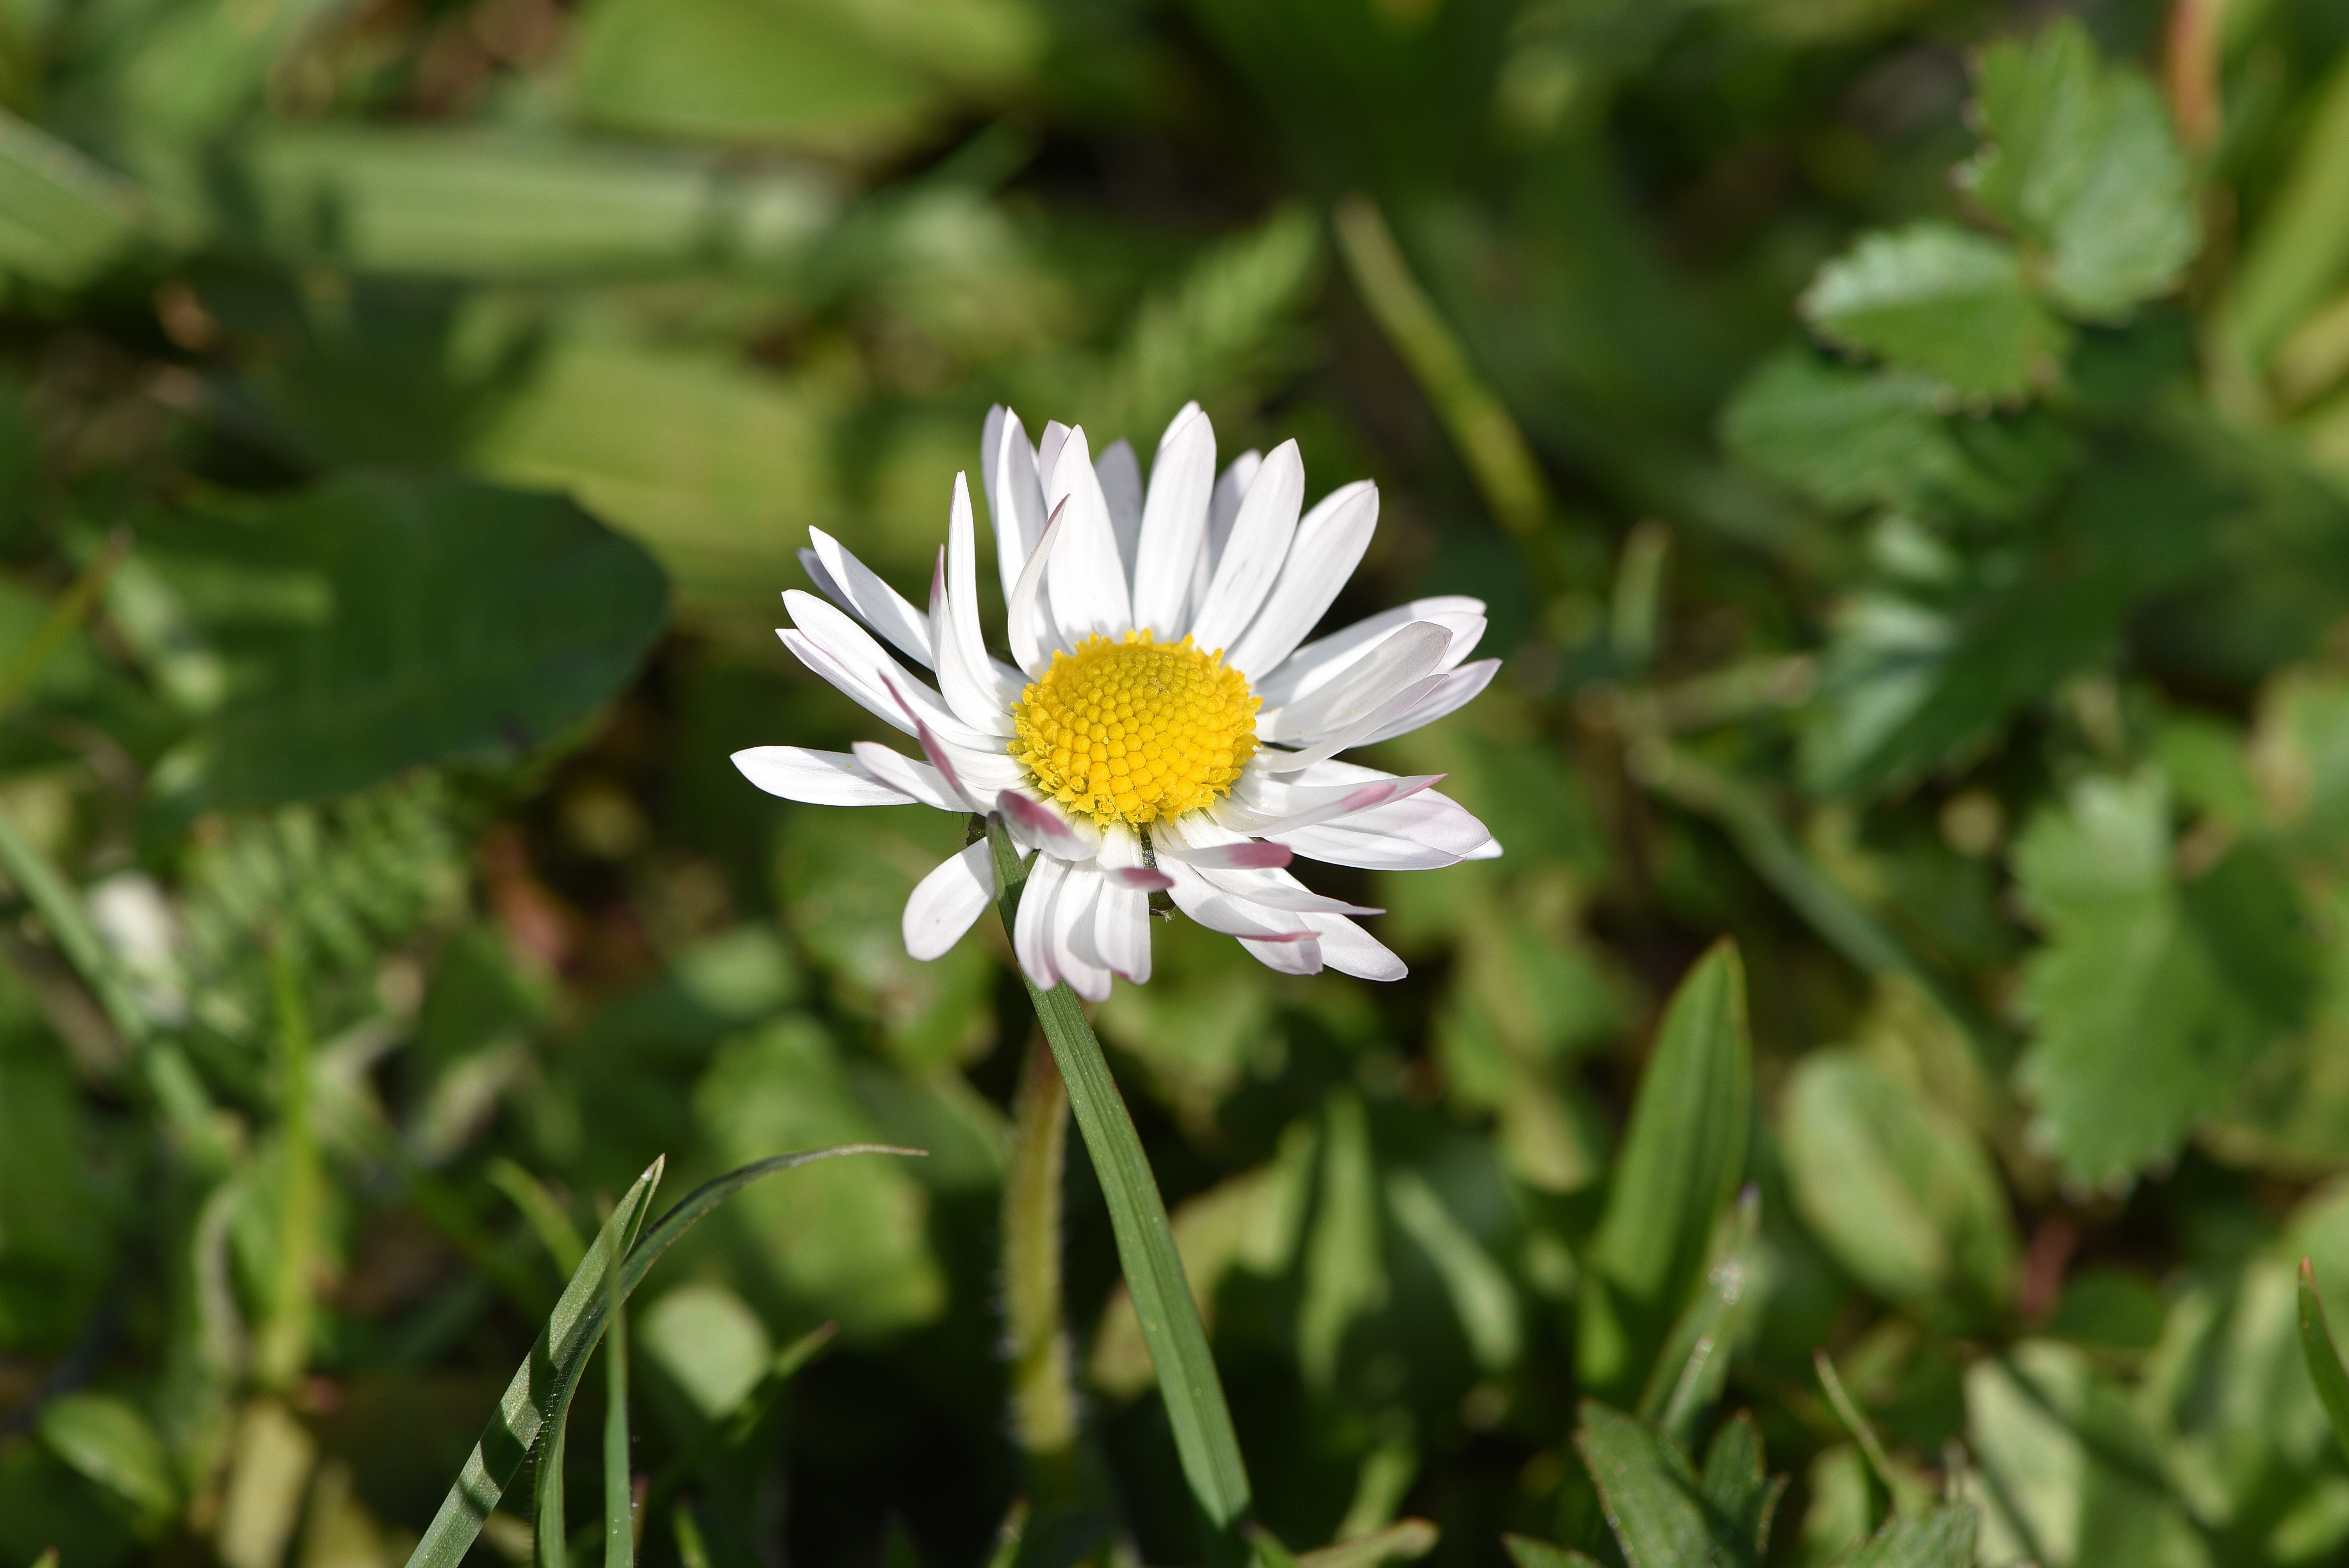
nature, grass, blossom, plant, white, meadow, flower, petal, bloom, daisy, green, botany, close, flora, wildflower, pointed flower, macro photography, flowering plant, daisy family, oxeye daisy, annual plant, land plant, chamaemelum nobile, marguerite daisy